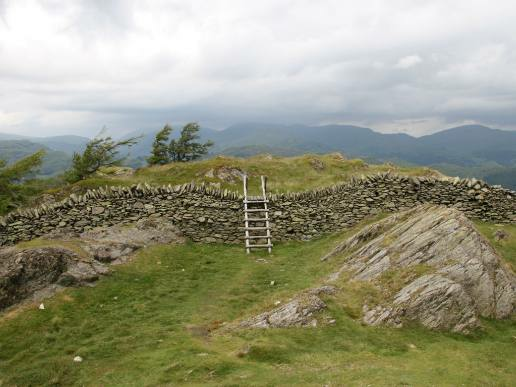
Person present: No